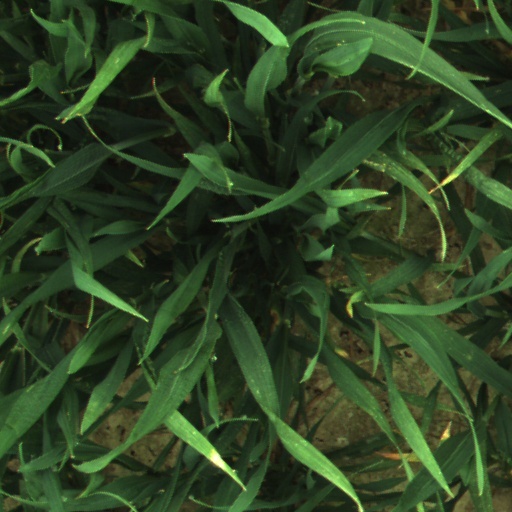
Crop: wheat